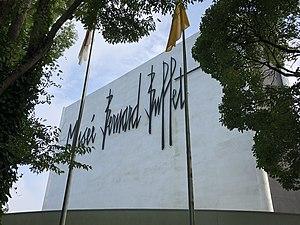
Musée Bernard Buffet au Japon
Bernard Buffet, né le 10 juillet 1928 à Paris et mort le 4 octobre 1999 à Tourtour, est un peintre français expressionniste, composant aussi bien des personnages que des figures, animaux, nus, paysages, intérieurs, natures mortes, fleurs.